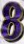
Number: 8